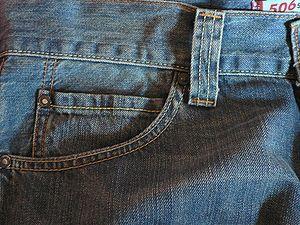
Une poche est un ou de sac auquel on peut avoir accès par une ouverture. Elle est généralement constituée de pièces de tissus assemblées et cousues. La poche permet de transporter des objets de taille réduite auprès de soi.